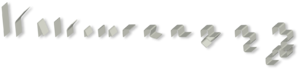
En mathématiques, et notamment en combinatoire des mots, la suite de pliage de papier régulière, connue aussi sous le nom de suite de la courbe du dragon, est une suite automatique composée de 0 et de 1. Les premiers termes de la suite sont :